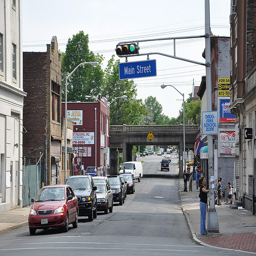
A woman standing under a traffic light next to cars.
A city street with cars and traffic lights in a junction
A blue street sign that is under a pole.
a street sign with cars driving under neath
An intersection with a street and traffic light and a woman standing on the corner.